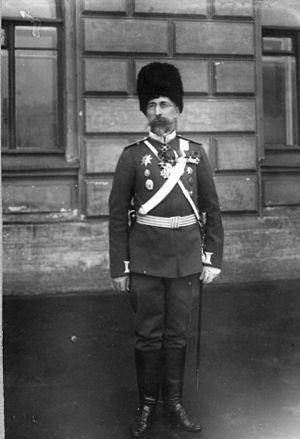
Le prince Mikhaïl Mikhaïlovitch Andronikov, né en 1875, exécuté en 1919, est un aristocrate russe qui fut écrivain, éditeur, chambellan et conseiller titulaire, mais surtout un aventurier politique compromis dans des affaires de corruption. Ce fut l'un des proches de Raspoutine. Accusé d'espionnage au profit de l'Empire allemand, il fut fusillé par les Bolcheviks.